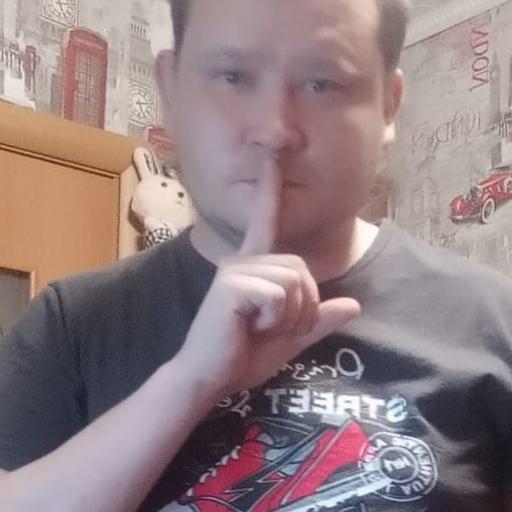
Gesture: mute